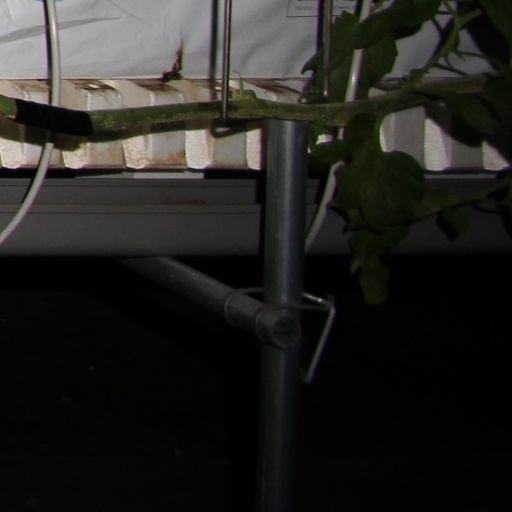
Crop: tomato